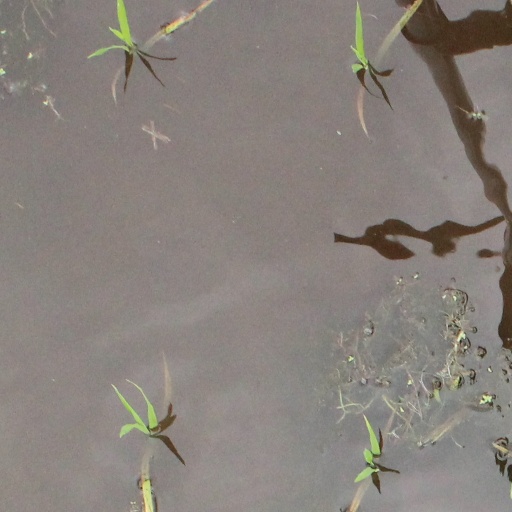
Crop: rice